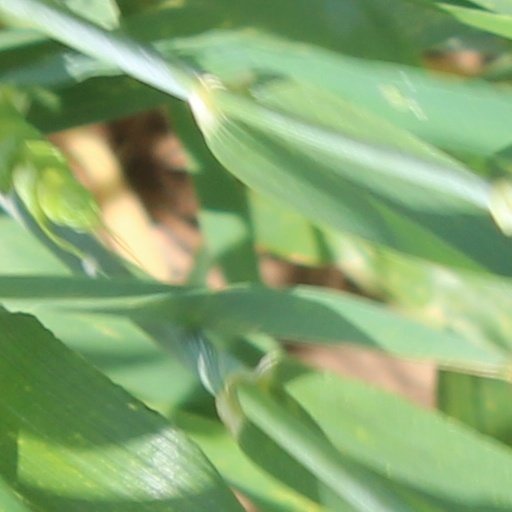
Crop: wheat